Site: brandenburg
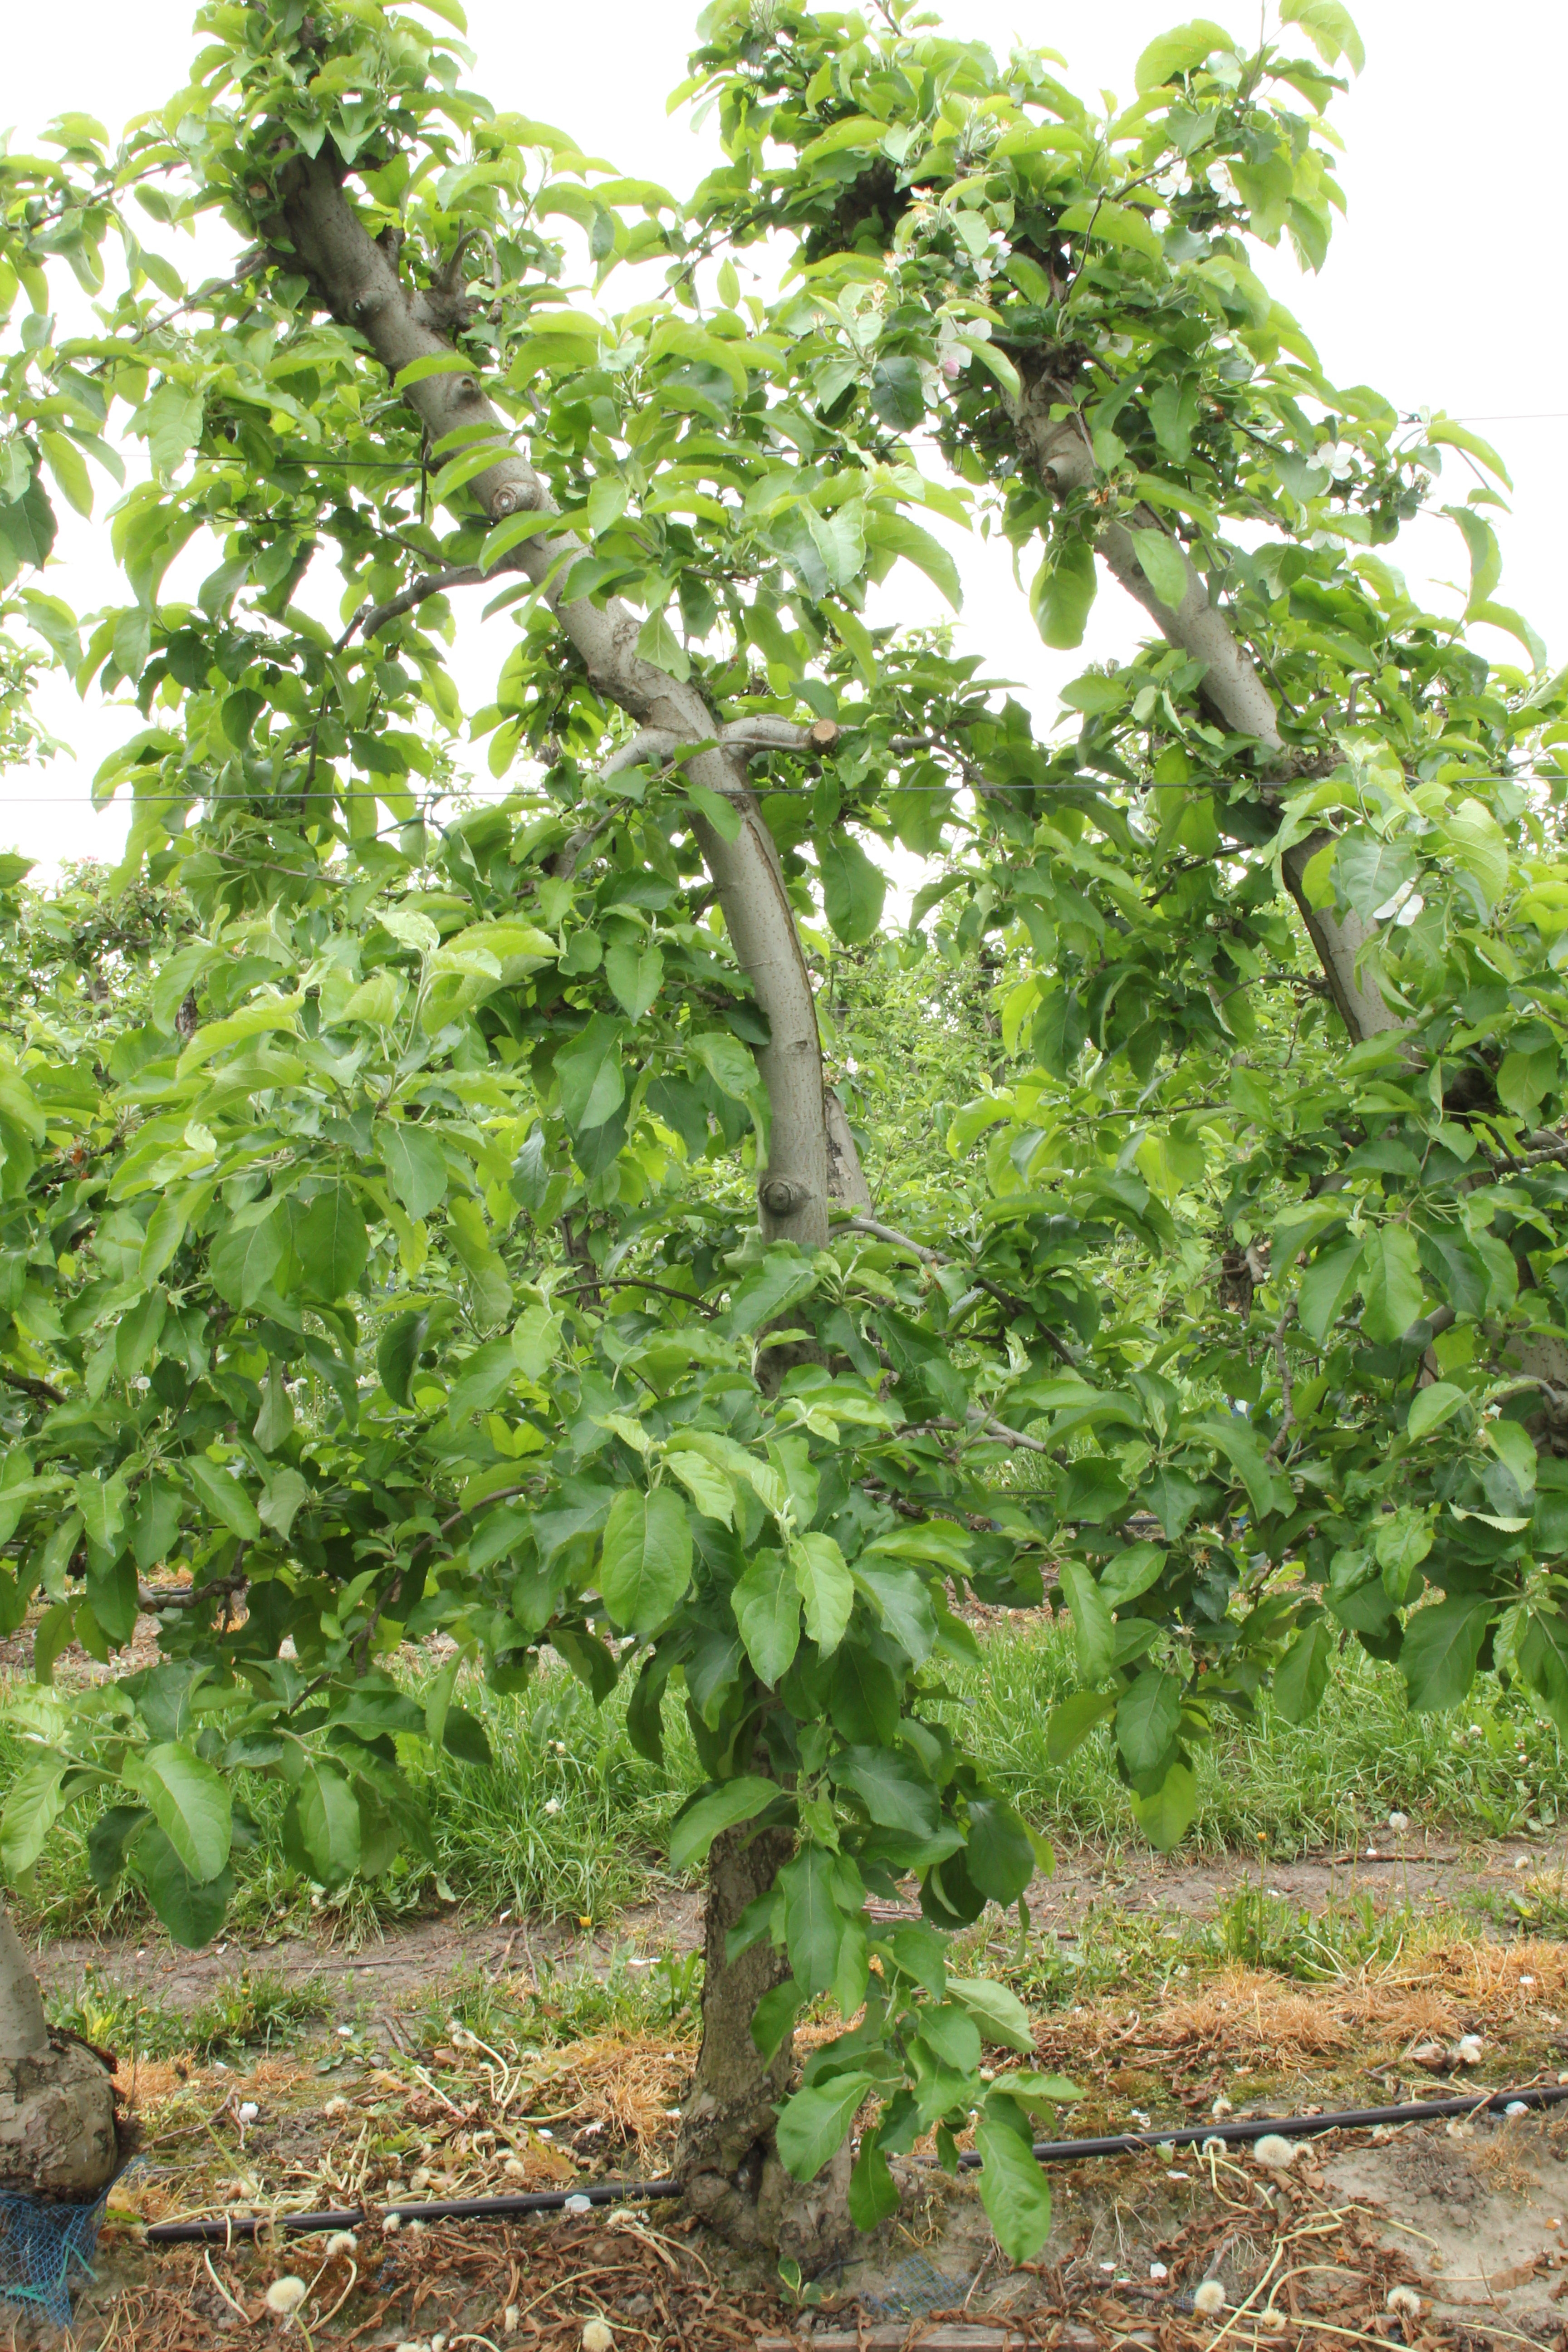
Growth stage (BBCH 67): Flowering